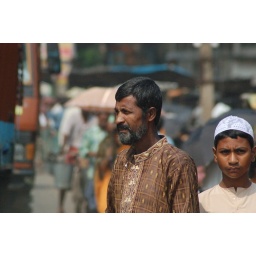
A man stands with a boy on a street in India